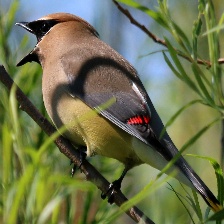
Species: CEDAR WAXWING
Scientific name: BOMBYCILLA CEDRORUM